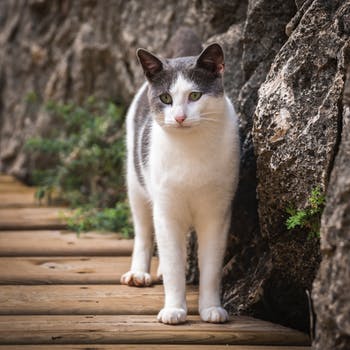
Label: No Watermark